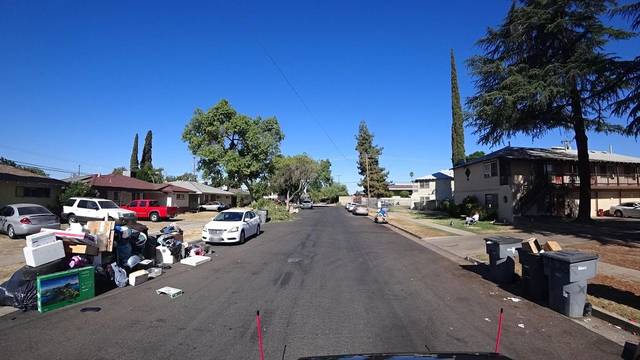
Region: Colombia
Coordinates: 36.779, -119.787